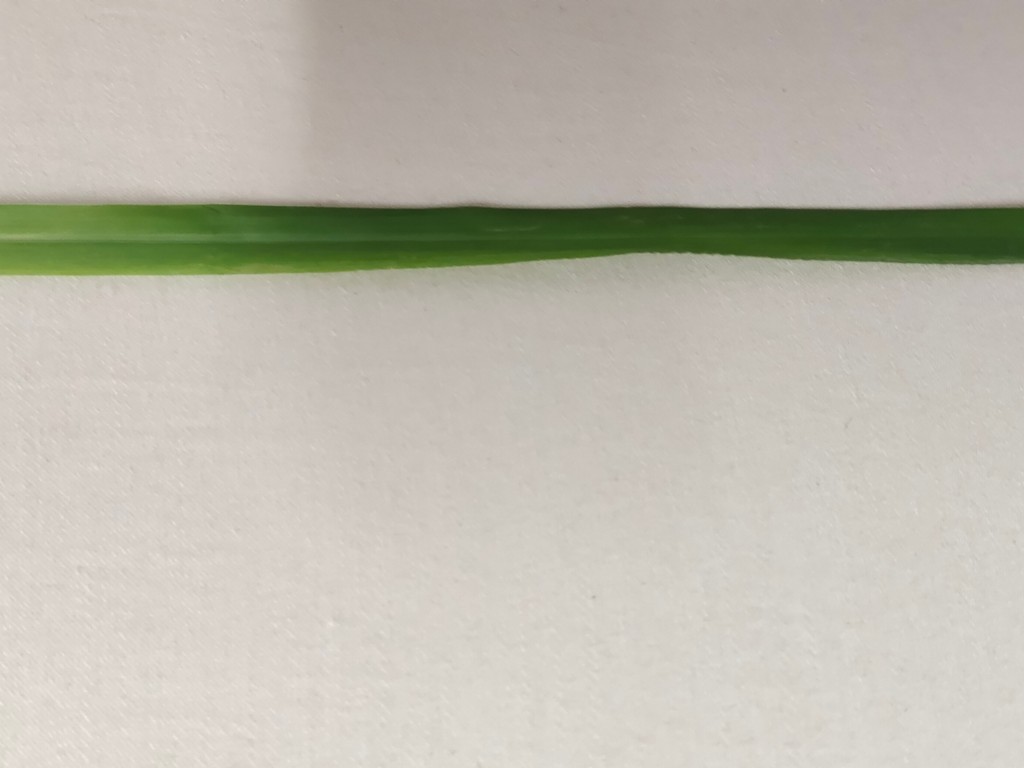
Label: Healthy